A Halfway House Christmas

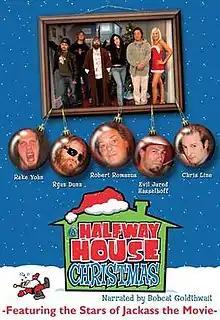

A Halfway House Christmas is a 2005 film written and directed by Eric Moyer, produced by Frank Carney, and starring Robert Romanus. Also appearing are Ryan Dunn and Rake Yohn. Evil Jared Hasselhoff plays a nasty Santa. Bobcat Goldthwait narrates.